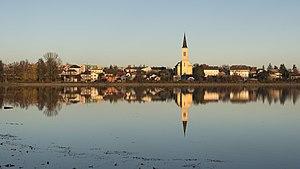
Dolní Benešov est une ville du district d'Opava, dans la région de Moravie-Silésie, en République tchèque. Sa population s'élevait à 4 046 habitants en 2017.